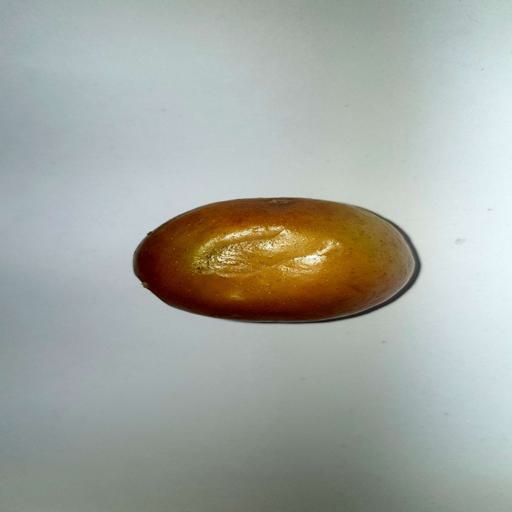
Label: bruised